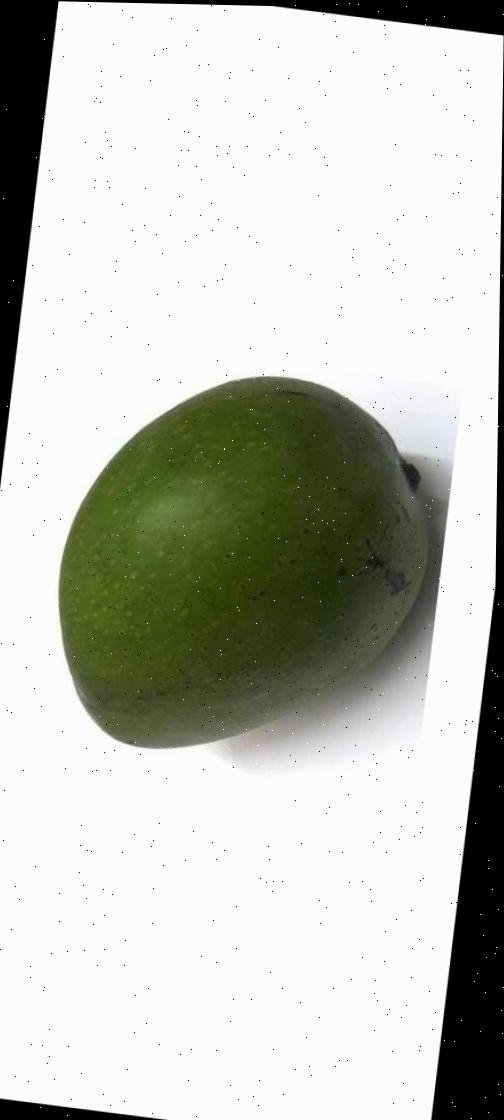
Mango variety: Ashshina Zhinuk